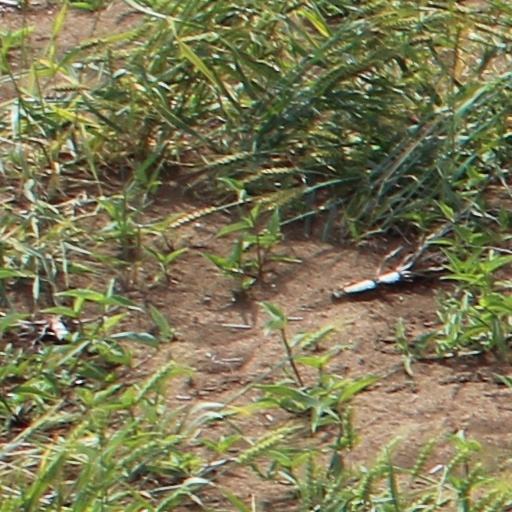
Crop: wheat